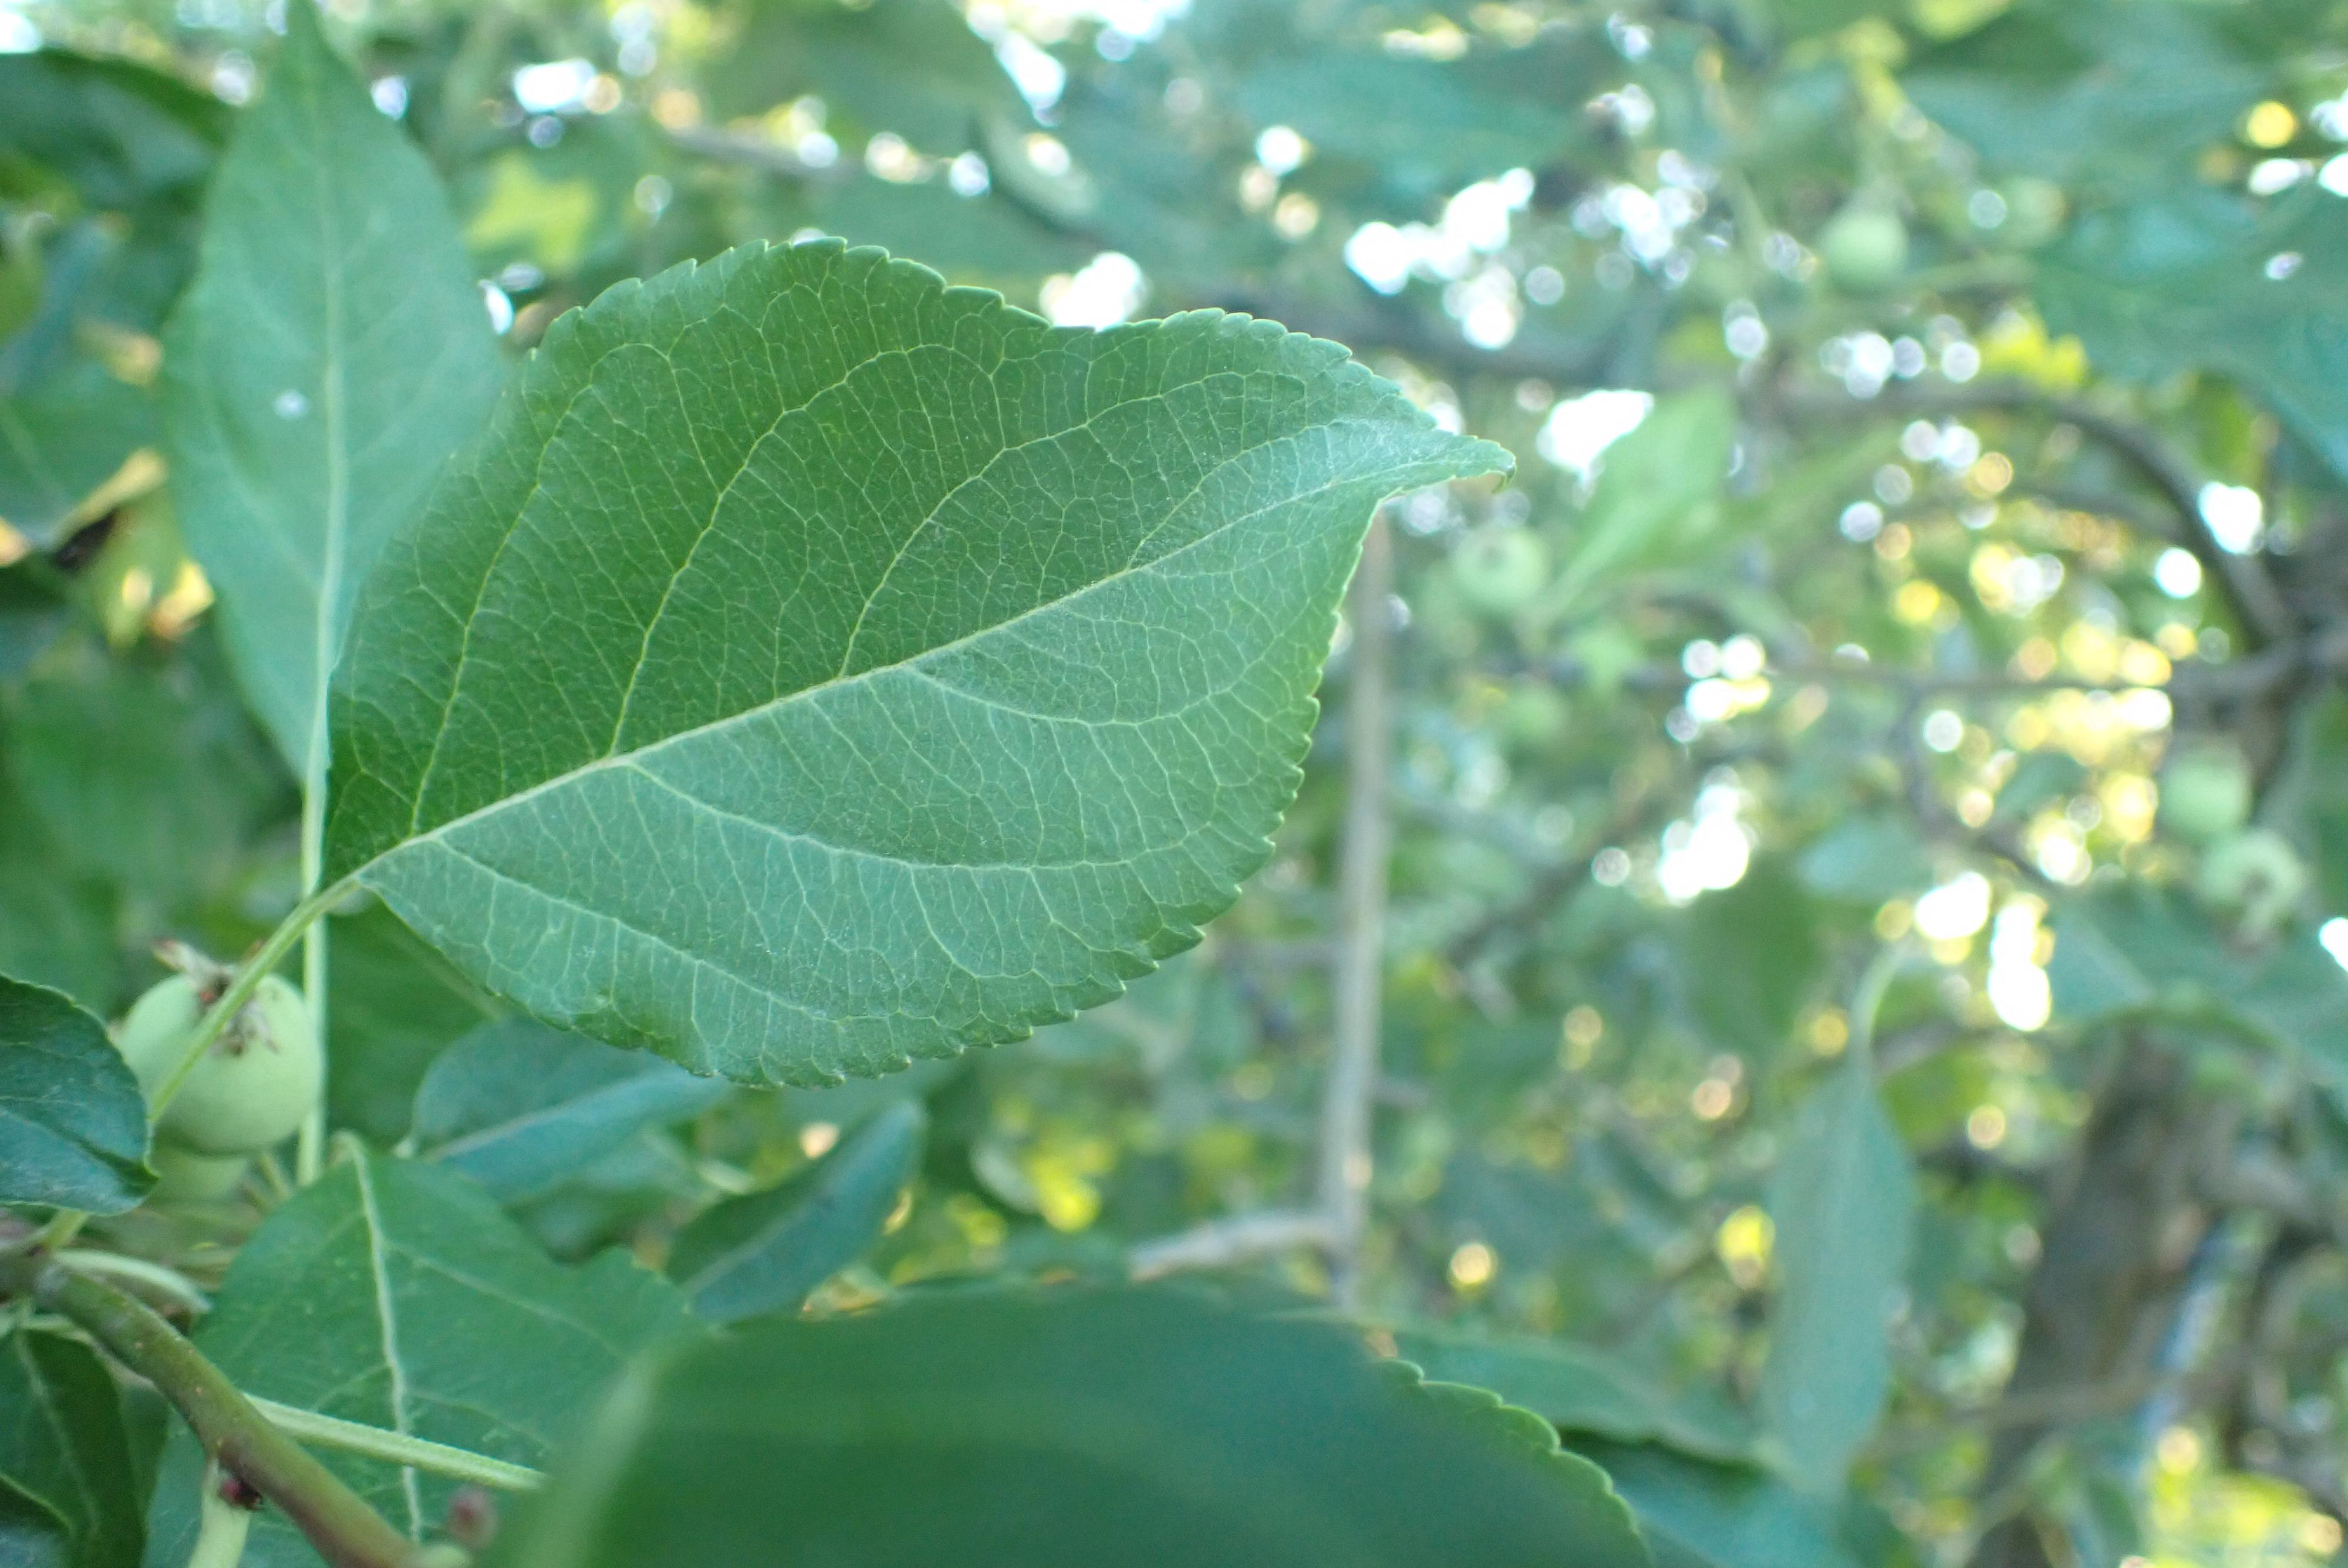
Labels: healthy